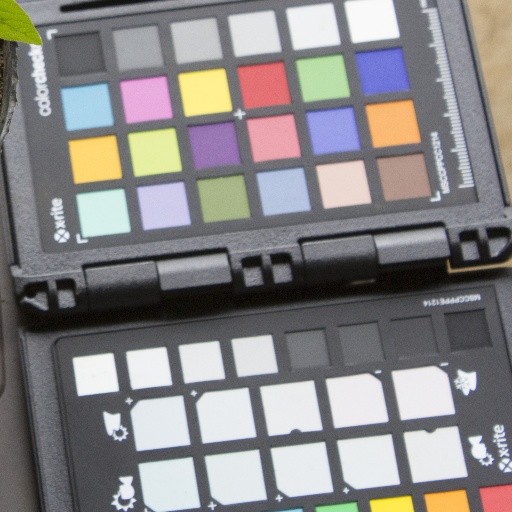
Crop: soybean